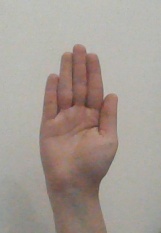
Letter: seen